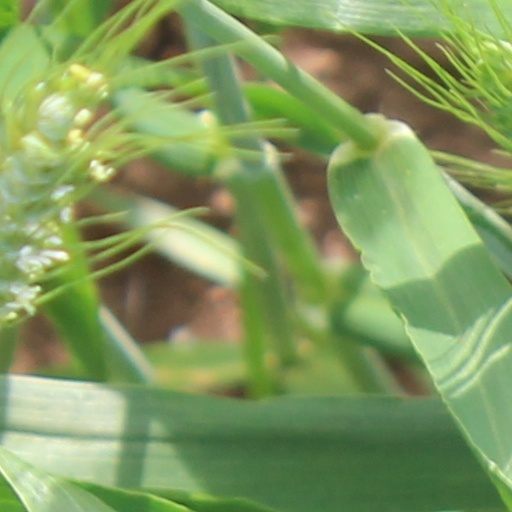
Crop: wheat